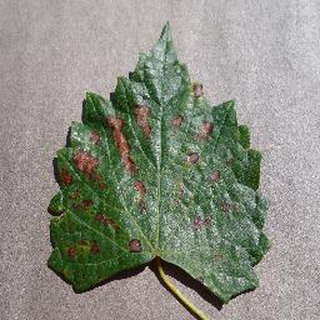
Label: grape_esca_black_measles